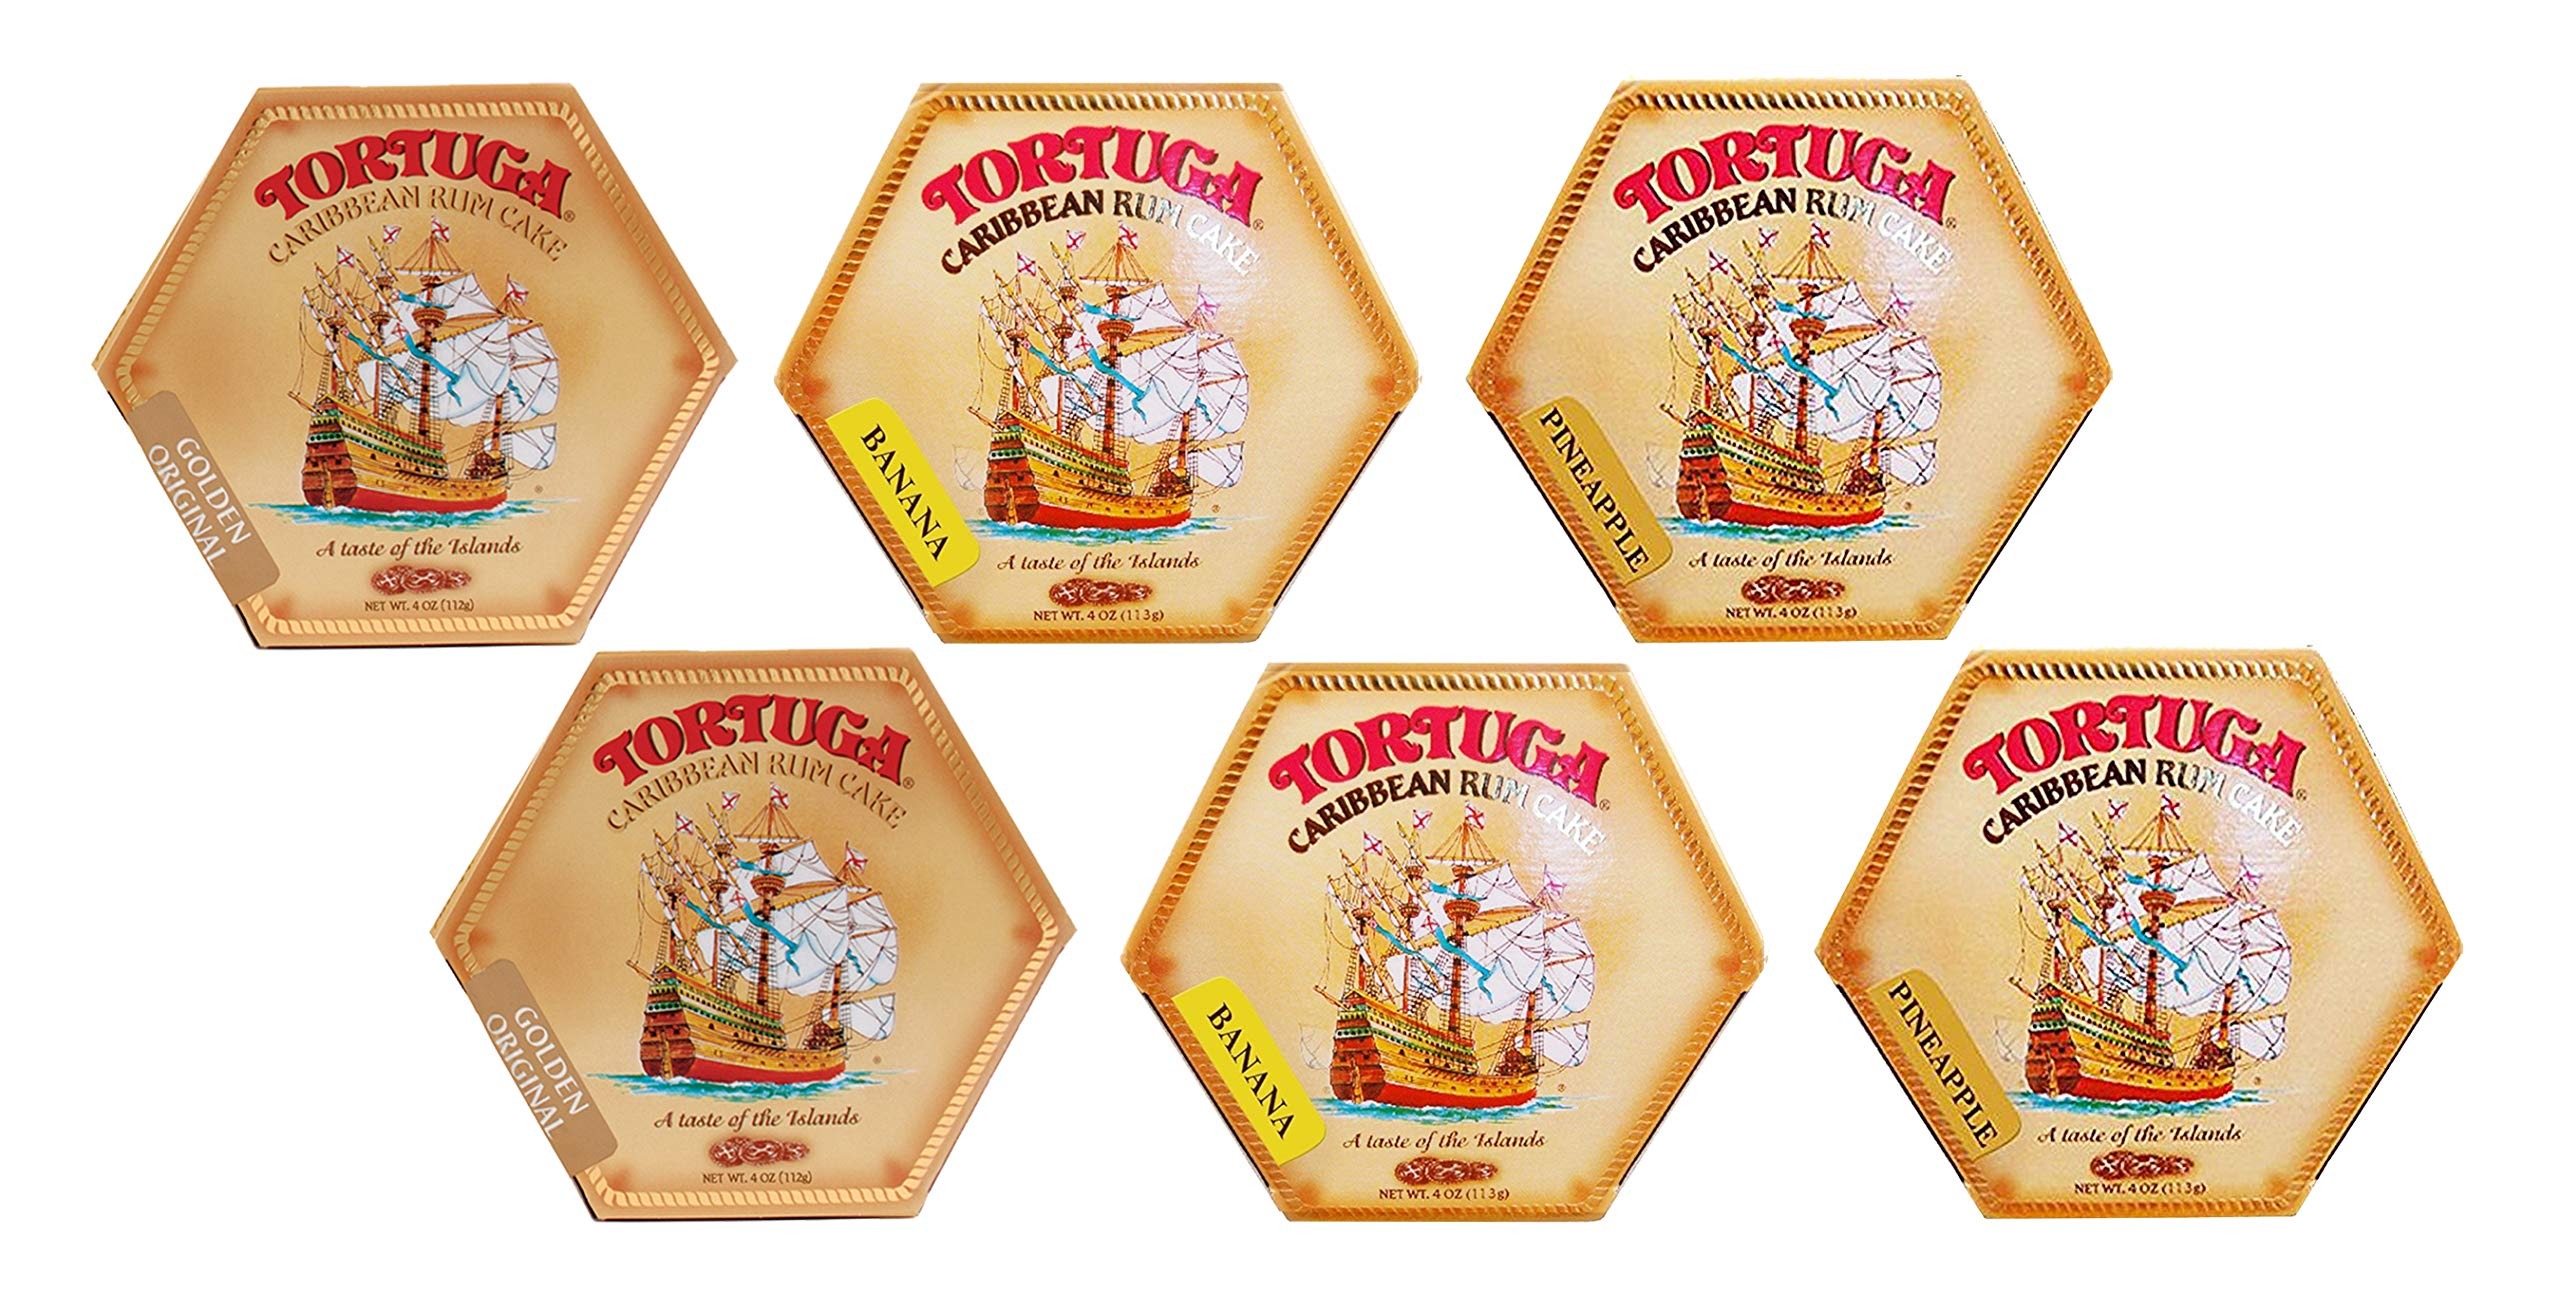
Item Name: TORTUGA Caribbean Rum Cake – 04 Oz cake 6 Pack (ORIGINAL, BANANA, PINEAPPLE) - The Finest Party Cake | Perfect Gourmet Dessert Gift - Great Cakes for Delivery
Value: 6.0
Unit: Count

Price: 43.99